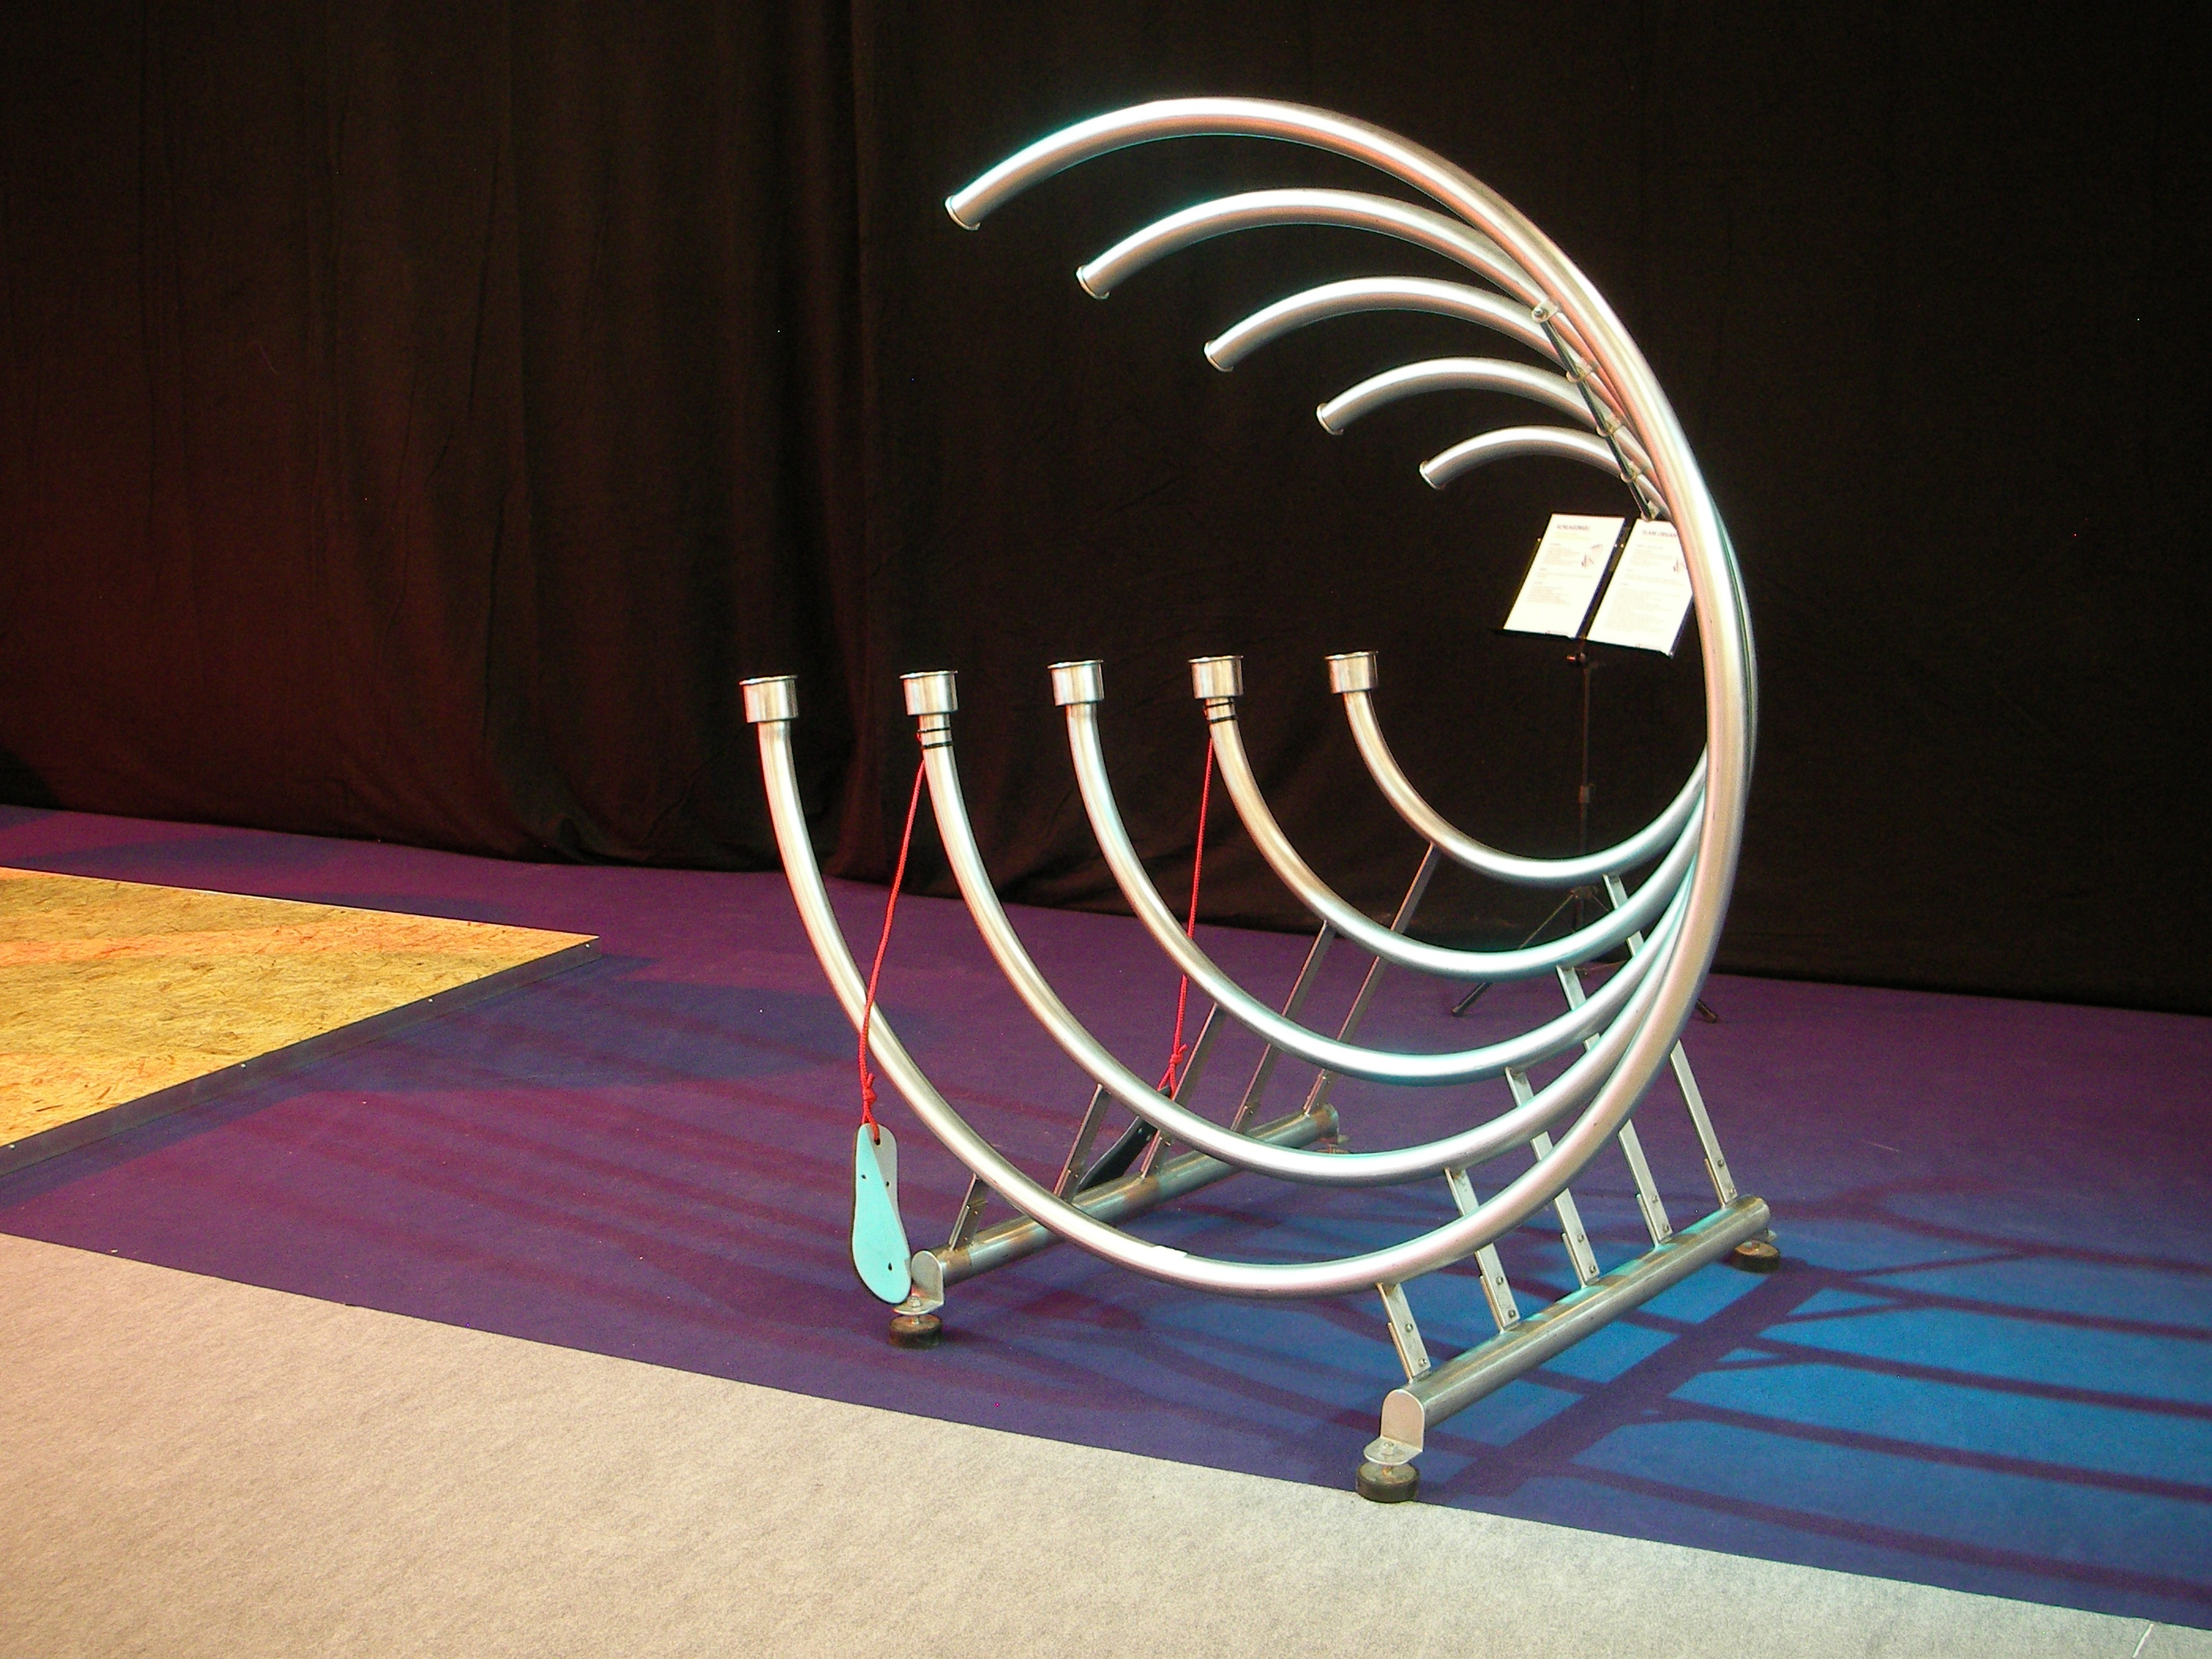
music, spiral, furniture, circle, musical instrument, art, experimental, design, shape, flooring